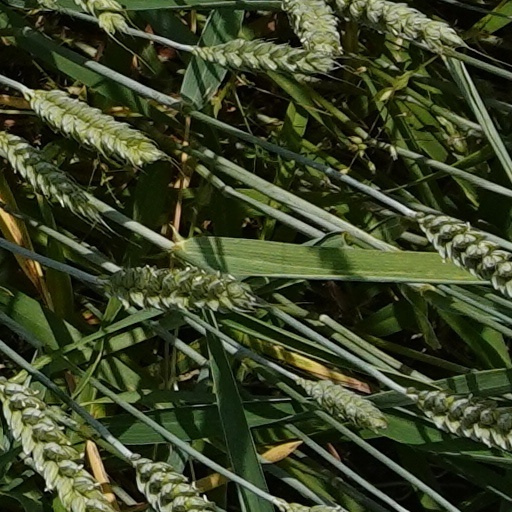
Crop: wheat